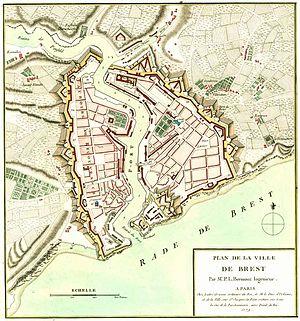
Placée sur une rivière encaissée, en bordure d'une rade fournissant un abri sûr aux navires, le site de Brest est naturellement tourné vers des activités maritimes. Son histoire ne fera que le démontrer.
Recouvrance est le nom d'un quartier historique de Brest situé rive droite de la Penfeld, la rivière le long de laquelle Brest s'est construite, avec son arsenal militaire. Le nom Recouvrance vient du fait que dans la paroisse de Sainte-Catherine, on honorait une statue de vierge, Notre-Dame de Recouvrance qui a donné son nom au quartier. Recouvrer la terre c'est retrouver la terre : on priait Notre-Dame de Recouvrance pour faire un bon retour à sa terre de départ.